Flash freezing

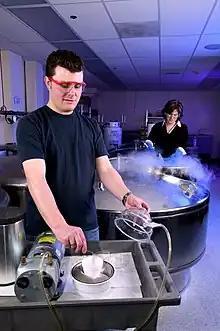
Flash freezing being used for cryopreservation

Flash freezing is used in the food industry to quickly freeze perishable food items (see frozen food). In this case, food items are subjected to temperatures well below the freezing point of water. Thus, smaller ice crystals are formed, causing less damage to cell membranes. American inventor Clarence Birdseye developed the "quick-freezing" process of food preservation in the 20th century using a cryogenic process. In practice, a mechanical freezing process is usually used instead due to cost. There has been continuous optimization of the freezing rate in mechanical freezing to minimize ice crystal size.